Prostitution in Sweden

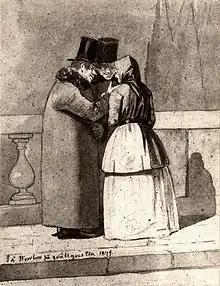
'På Norrbro på qvällsqvisten', Prostitution on the Norrbro in 1849.

In 1812, a law was introduced which allowed compulsory medical examination and treatment of anyone suspected of carrying a sexual disease, a law that was in practice mostly forced upon women in the capital suspected by the police of being prostitutes, which lead to protests of harassment.